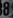
Number: 8